Sentro Balita

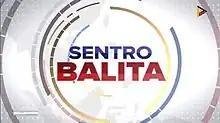
Title card since 2020

Sentro Balita is a Philippine television news broadcasting show broadcast by PTV. Originally anchored by Angelique Lazo and Alex Santos, it premiered on July 10, 2017, replacing the afternoon edition of "PTV News". Lazo, Aljo Bendijo and Naomi Tiburcio for weekdays and Allan Francisco, Cleizl Pardilla, Kenneth Paciente, Louisa Erispe and Mela Lesmoras for weekends currently serve as the anchors. The newscast airs from Monday to Friday at 1:00 pm to 2:00 pm (PST) and from Saturday and Sunday at 1:00 pm to 1:30 pm on PTV and its livestreaming channels. It was simulcast on IBC from July 10, 2017 to October 20, 2024.